Fresnillo

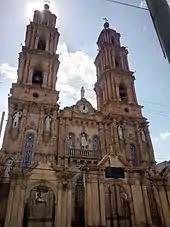
Parish of Sacred heart of Jesus

Fresnillo, Zacatecas is often connected with Plateros, a nearby mining town that attracts many religious believers to the area. The church was built in the late 1690s in commemoration of Spanish miners finding a miraculous silver crucifix. The crucifix is said to have appeared in a wooden crate without knowledge of its creation. Spiritual devotion and respect resulted in the cross-Atlantic travel of a statue of the Our Lady of Atocha. The statue has the Virgin Mary carrying an infant Jesus in her arms. This infant statue became known as the Holy Child of Atocha.